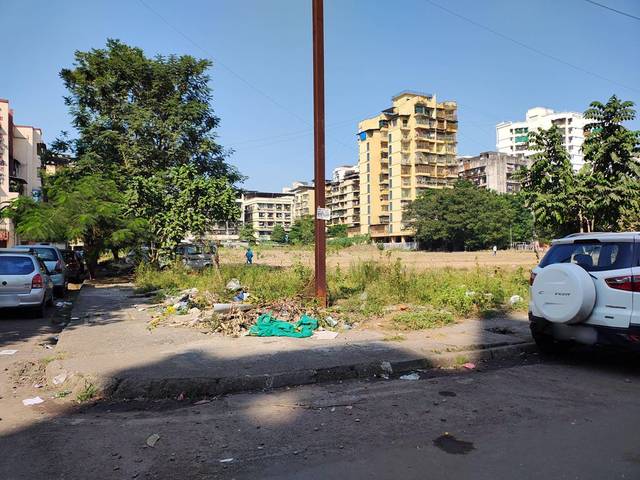
Region: India
Coordinates: 19.013, 73.092